Gladys Coburn

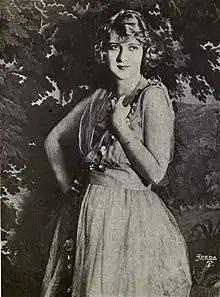
Coburn in "Illinois Central Magazine", 1921

Gladys Coburn was an actress in theater and films. She had starring roles during the silent film era including in the 1917 film "The Primitive Call" and the 1920 film "Heart Strings". She also performed in theatrical productions.